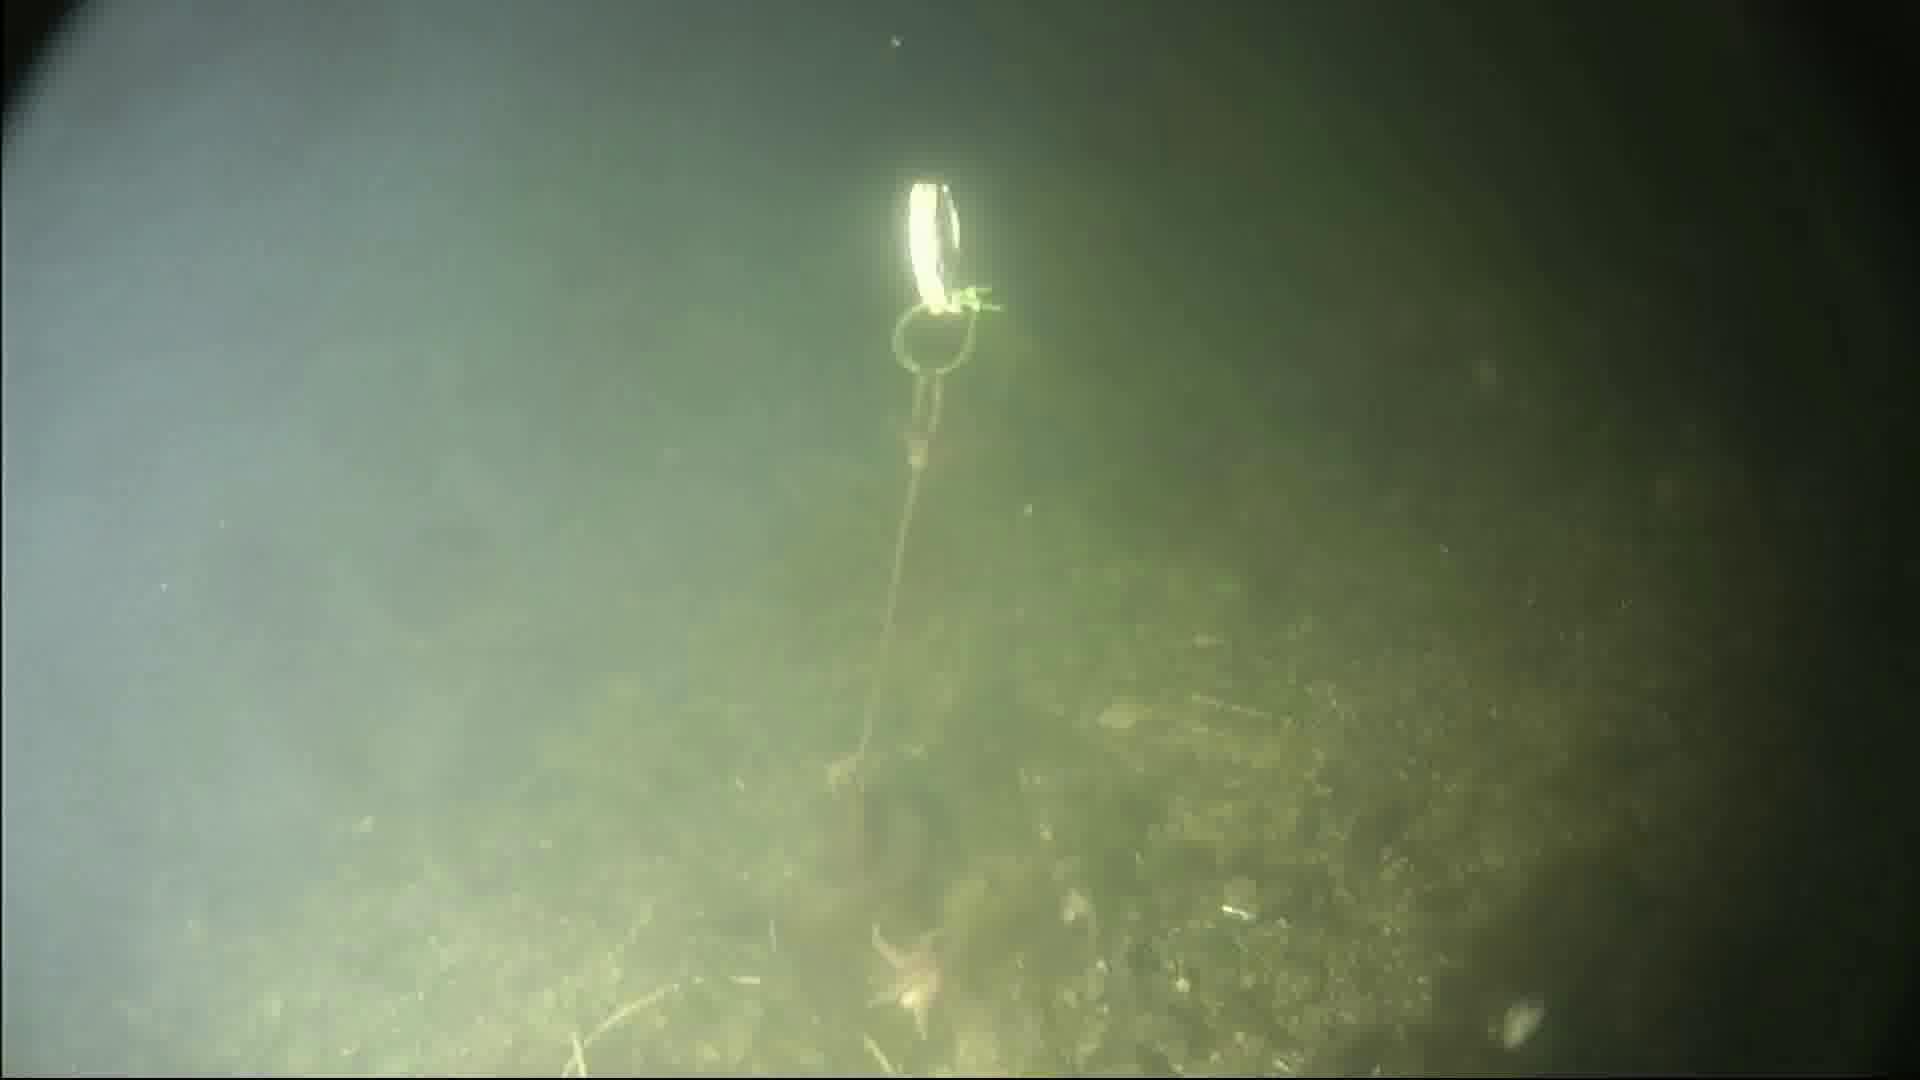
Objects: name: starfish